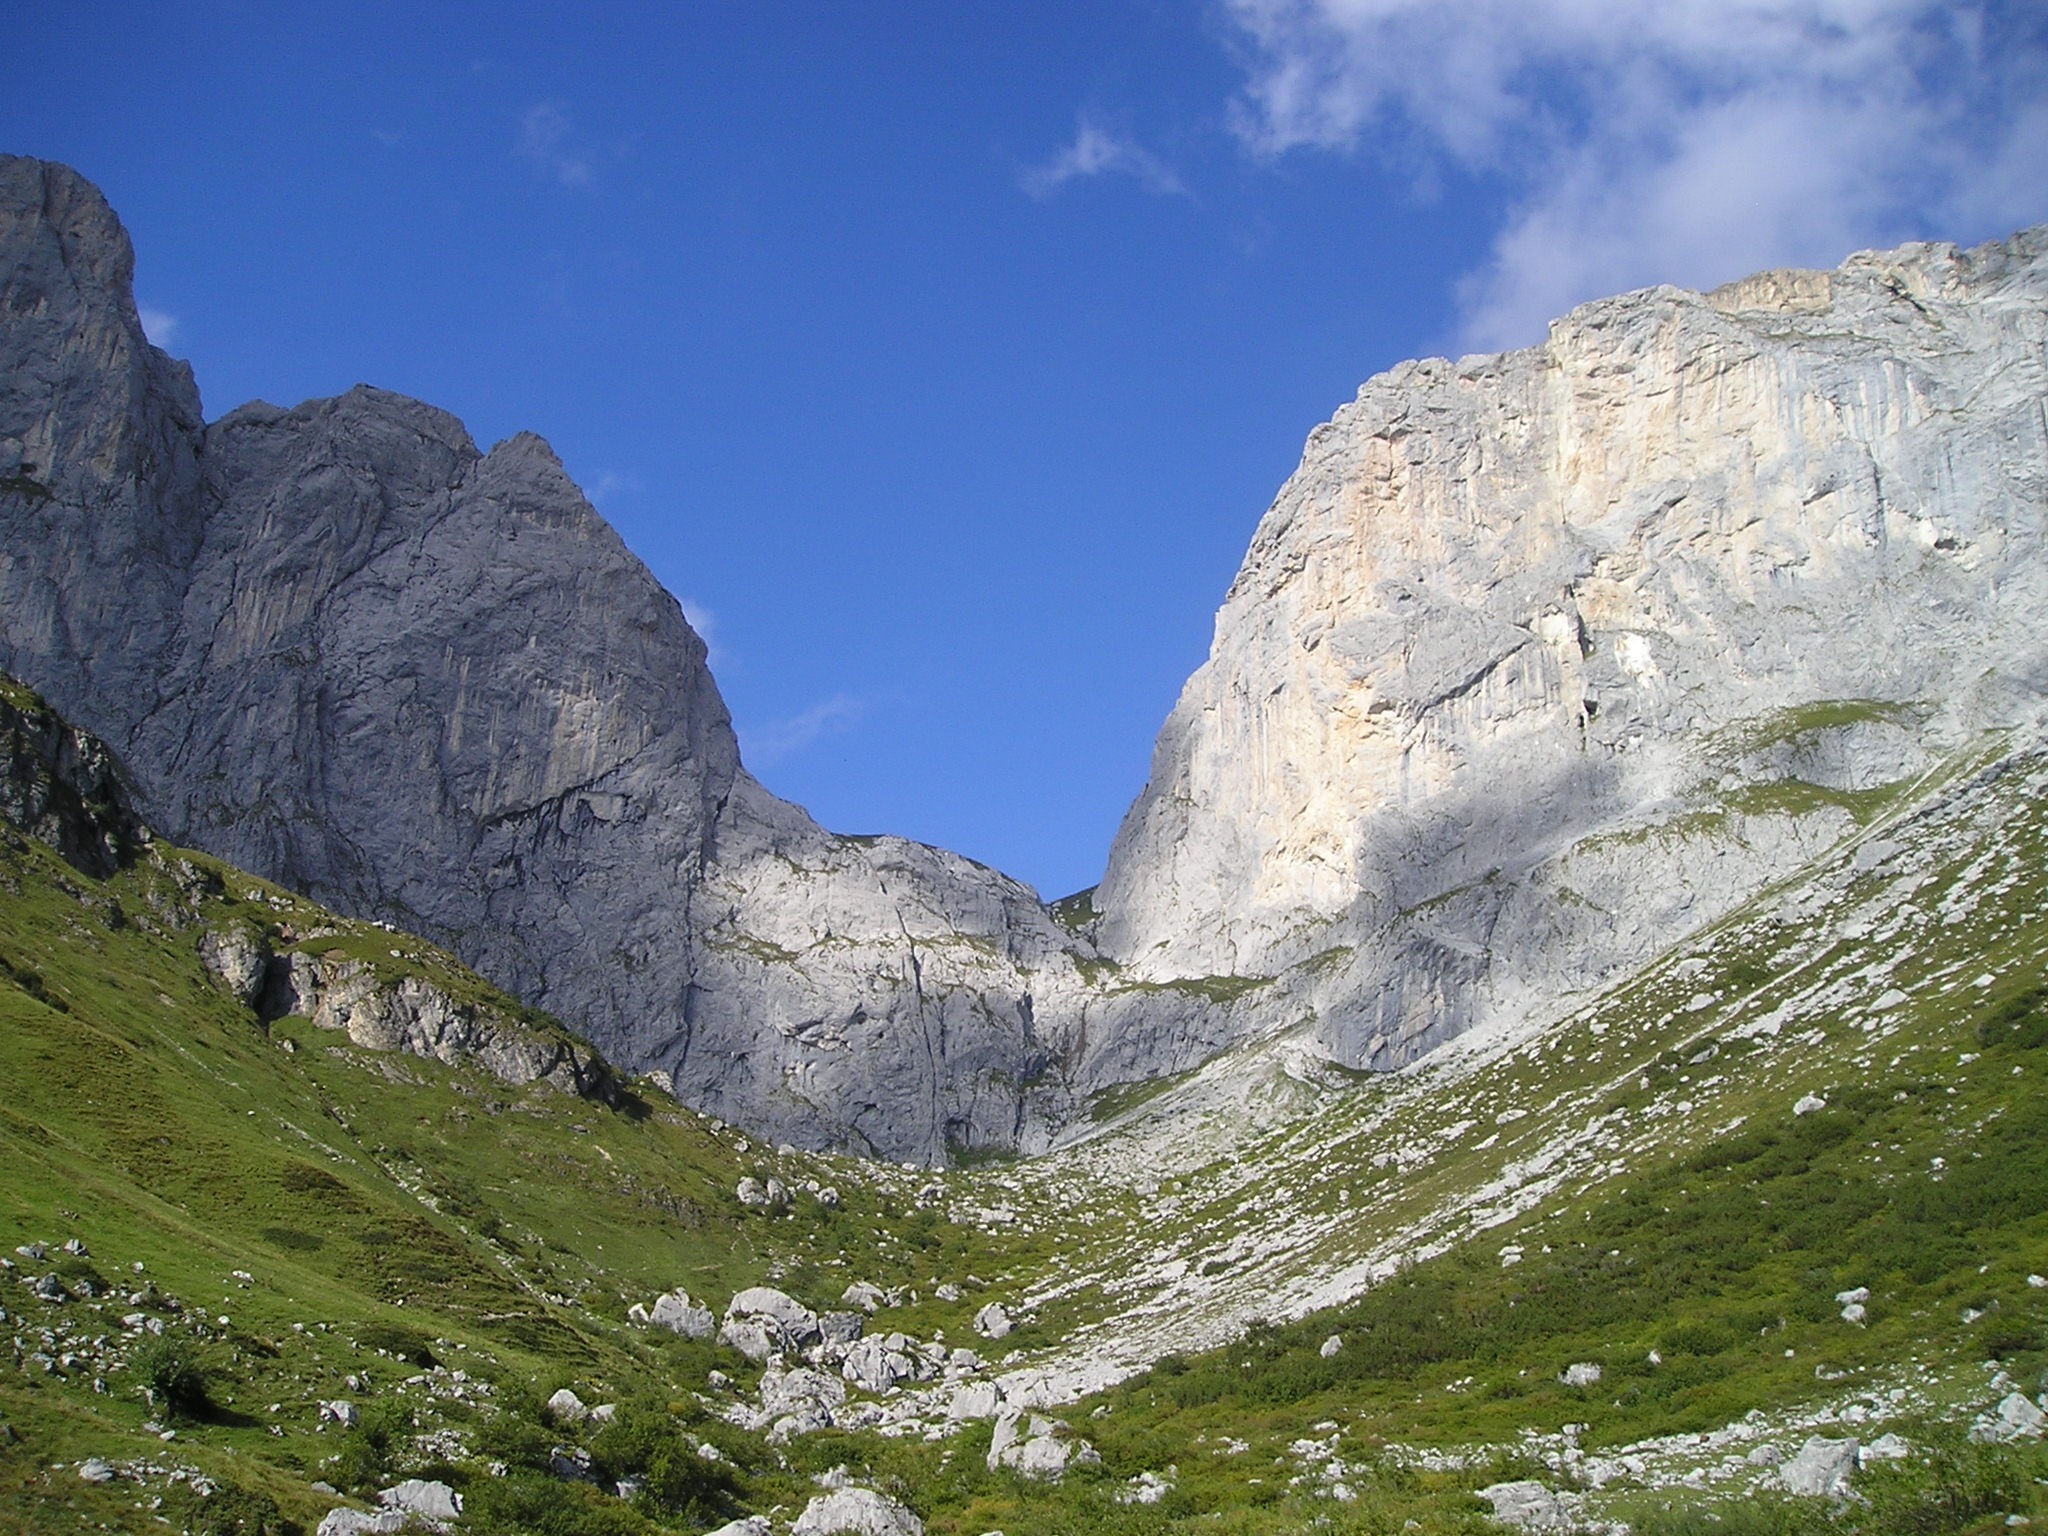
landscape, nature, rock, wilderness, walking, mountain, adventure, valley, mountain range, cliff, alpine, terrain, ridge, summit, climb, geology, mountains, alps, plateau, switzerland, fell, cirque, pass, landform, extreme sports, mountain pass, alpine climbing, bergsport, steep wall, yoke, gathered, geographical feature, mountainous landforms, swiss corner, kirchlispitzen, r tikon